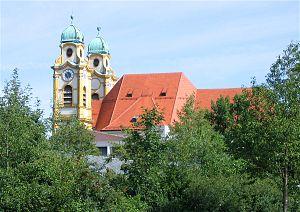
L'église Saint-Michel est une église catholique de style baroque tardif, située dans le secteur Berg am Laim à Munich en Bavière.